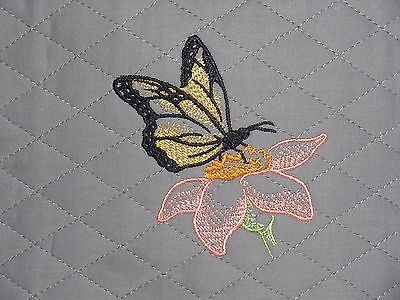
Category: toaster